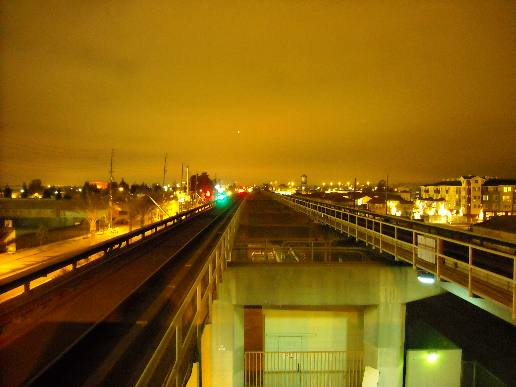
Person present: No